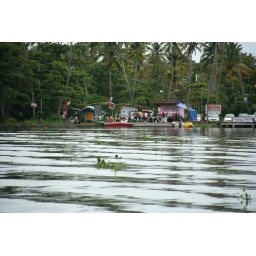
waiting for the river bus in Kerala India